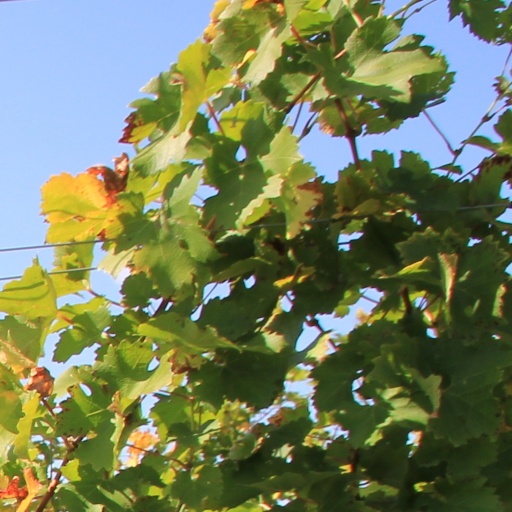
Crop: grape